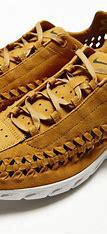
Brand: Nike
Model: Mayfly Woven